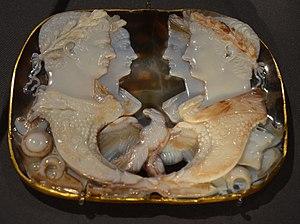
Le musée d'Histoire de l'art de Vienne de Vienne, en Autriche est un musée d'art considéré comme l'un des premiers musées d'art ancien du monde.